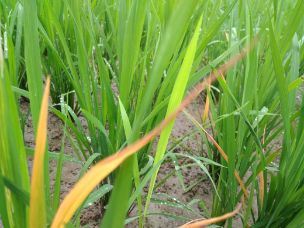
Disease: Tungro